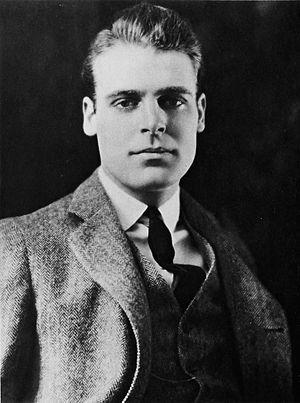
Ralph Graves, né Ralph Horsburgh, est un acteur de cinéma américain né le 23 janvier 1900 à Cleveland, en Ohio et mort le 18 février 1977 à Santa Barbara, en Californie.